3rd Battalion, Royal Australian Regiment

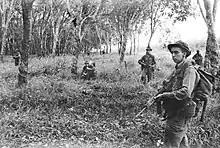
3 RAR soldiers during a January 1968 operation in South Vietnam

3 RAR served two tours in South Vietnam, the first from December 1967 with the battalion stationed in Phuoc Tuy province as part of the 1st Australian Task Force. The battalion took part in several operations and was involved in mine clearing, counter mortar and rocket tasks and reconnaissance in force operations. Between December 1967 and March 1968 Whisky Company from the Royal New Zealand Infantry Regiment was attached to 3 RAR as an additional rifle company for various phases of battalion operations. As the ready reaction force at the 1ATF base 'A' Company 3 RAR was responsible for clearing and securing the nearby provincial capital of Bà Rịa during the Tet Offensive of February 1968. The battalion was then committed to Operation Coburg in February and March. During 26–28 May 1968, 3 RAR, while stationed at FSB Balmoral in a battalion defensive position, withstood two determined assaults by regimental sized units of the North Vietnamese People's Army of Vietnam (PAVN) during the Battle of Coral–Balmoral. The battalion also played a role in Operation Toan Thang I in April–May 1968. During its first tour of Vietnam the battalion lost 24 killed and 93 wounded.